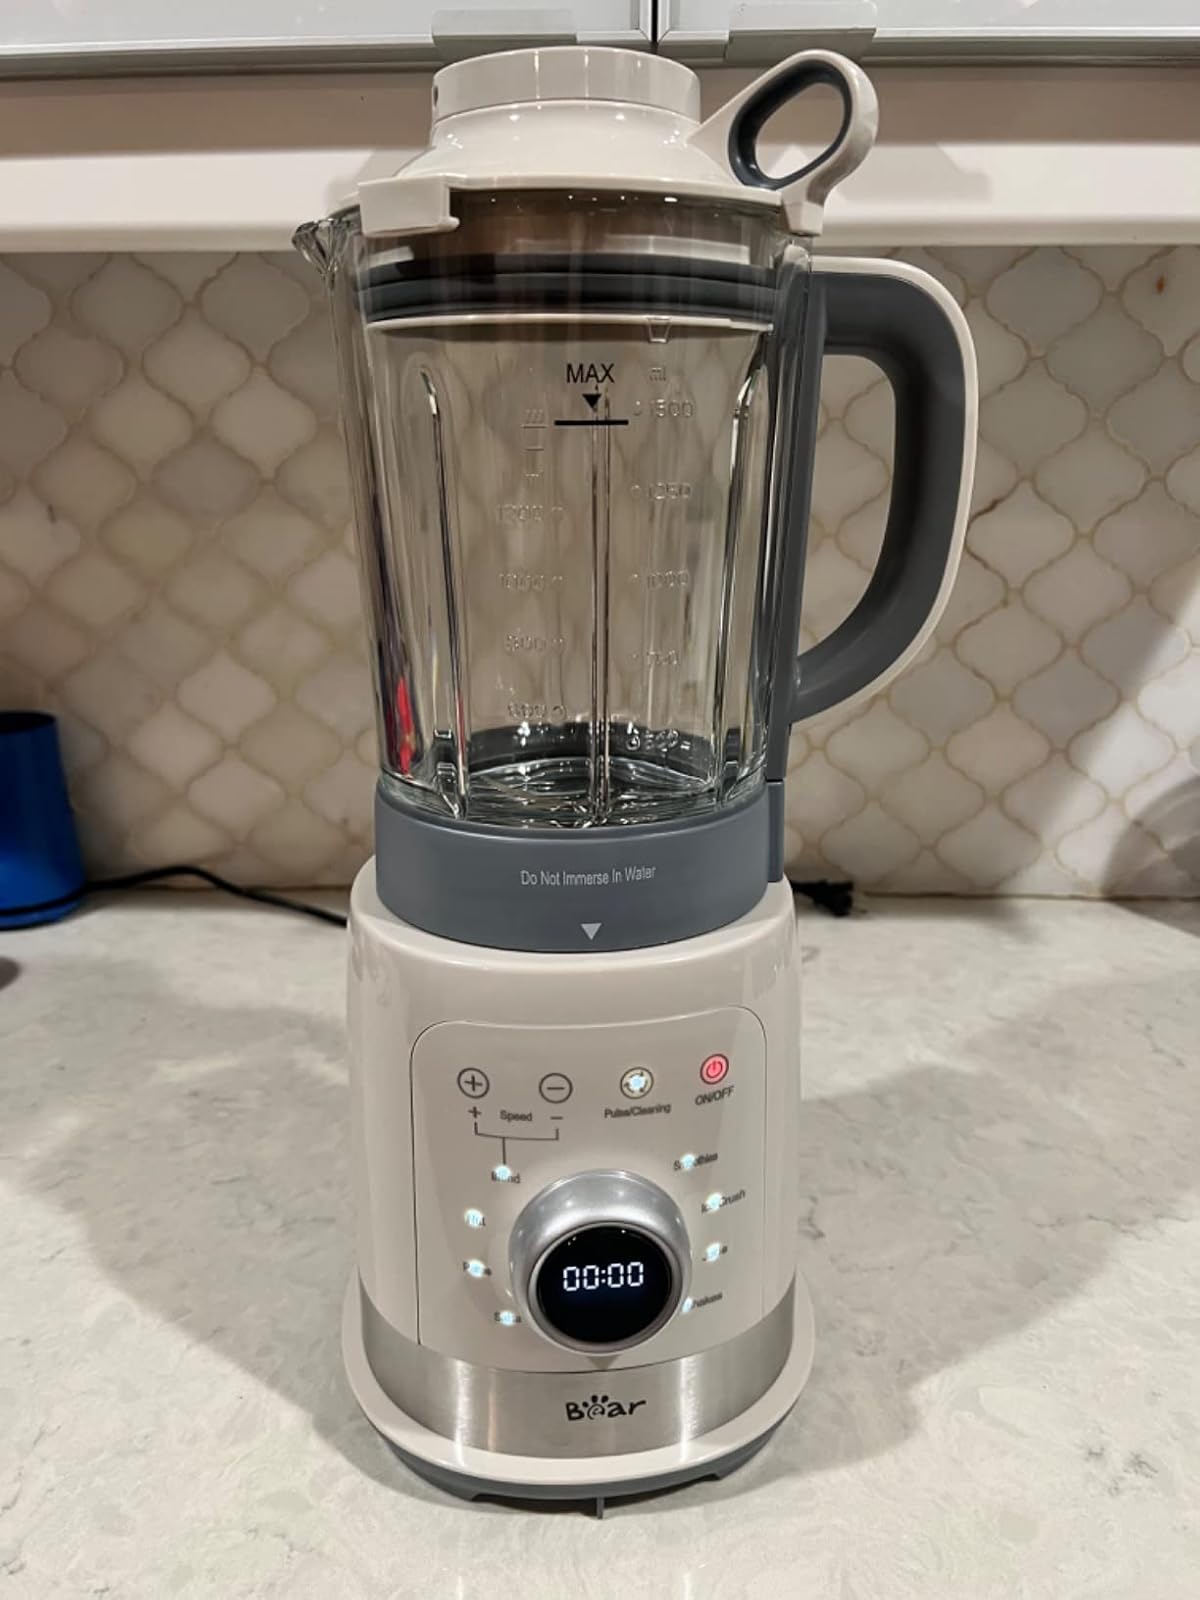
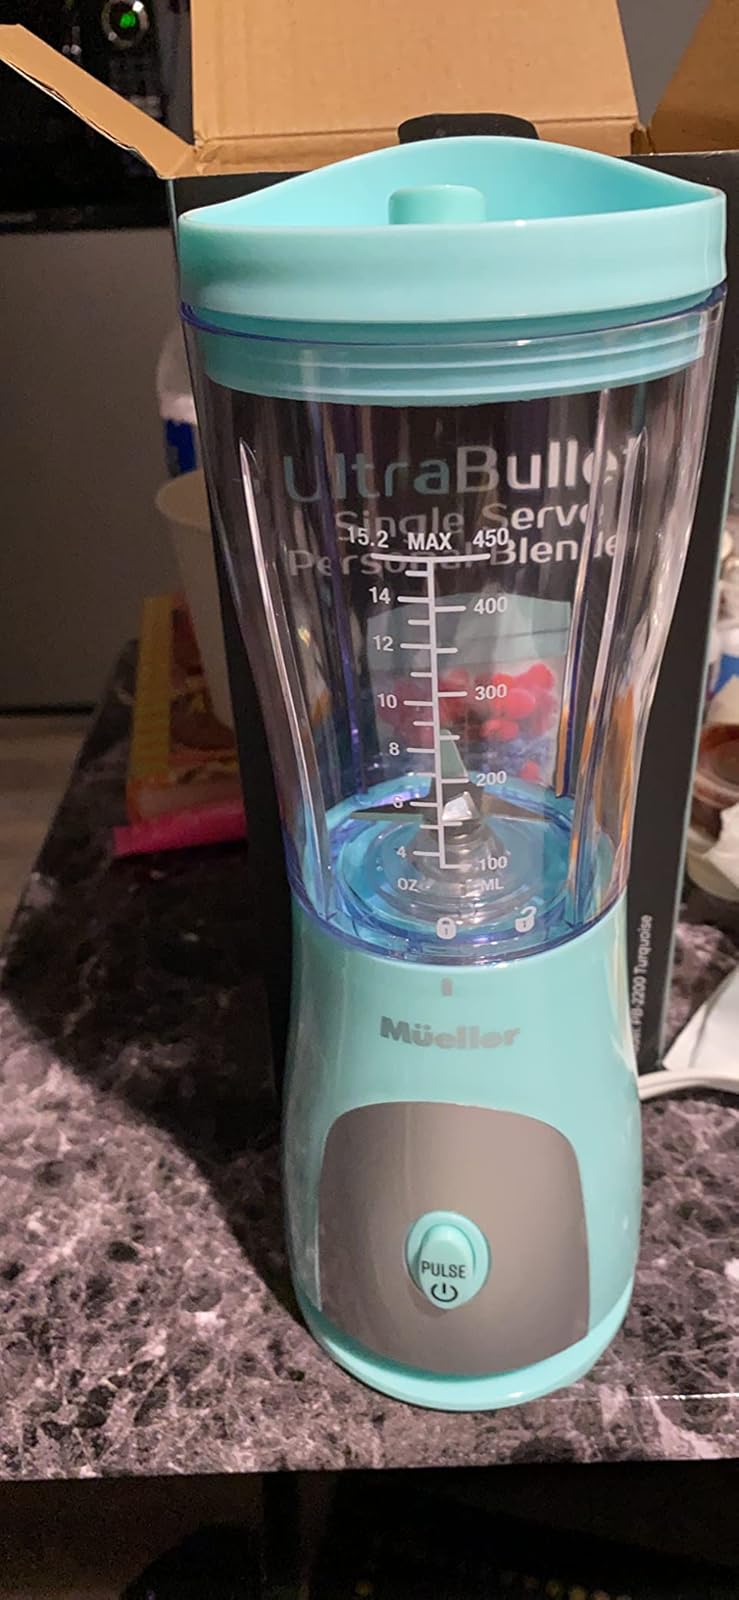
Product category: items_blender
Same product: no